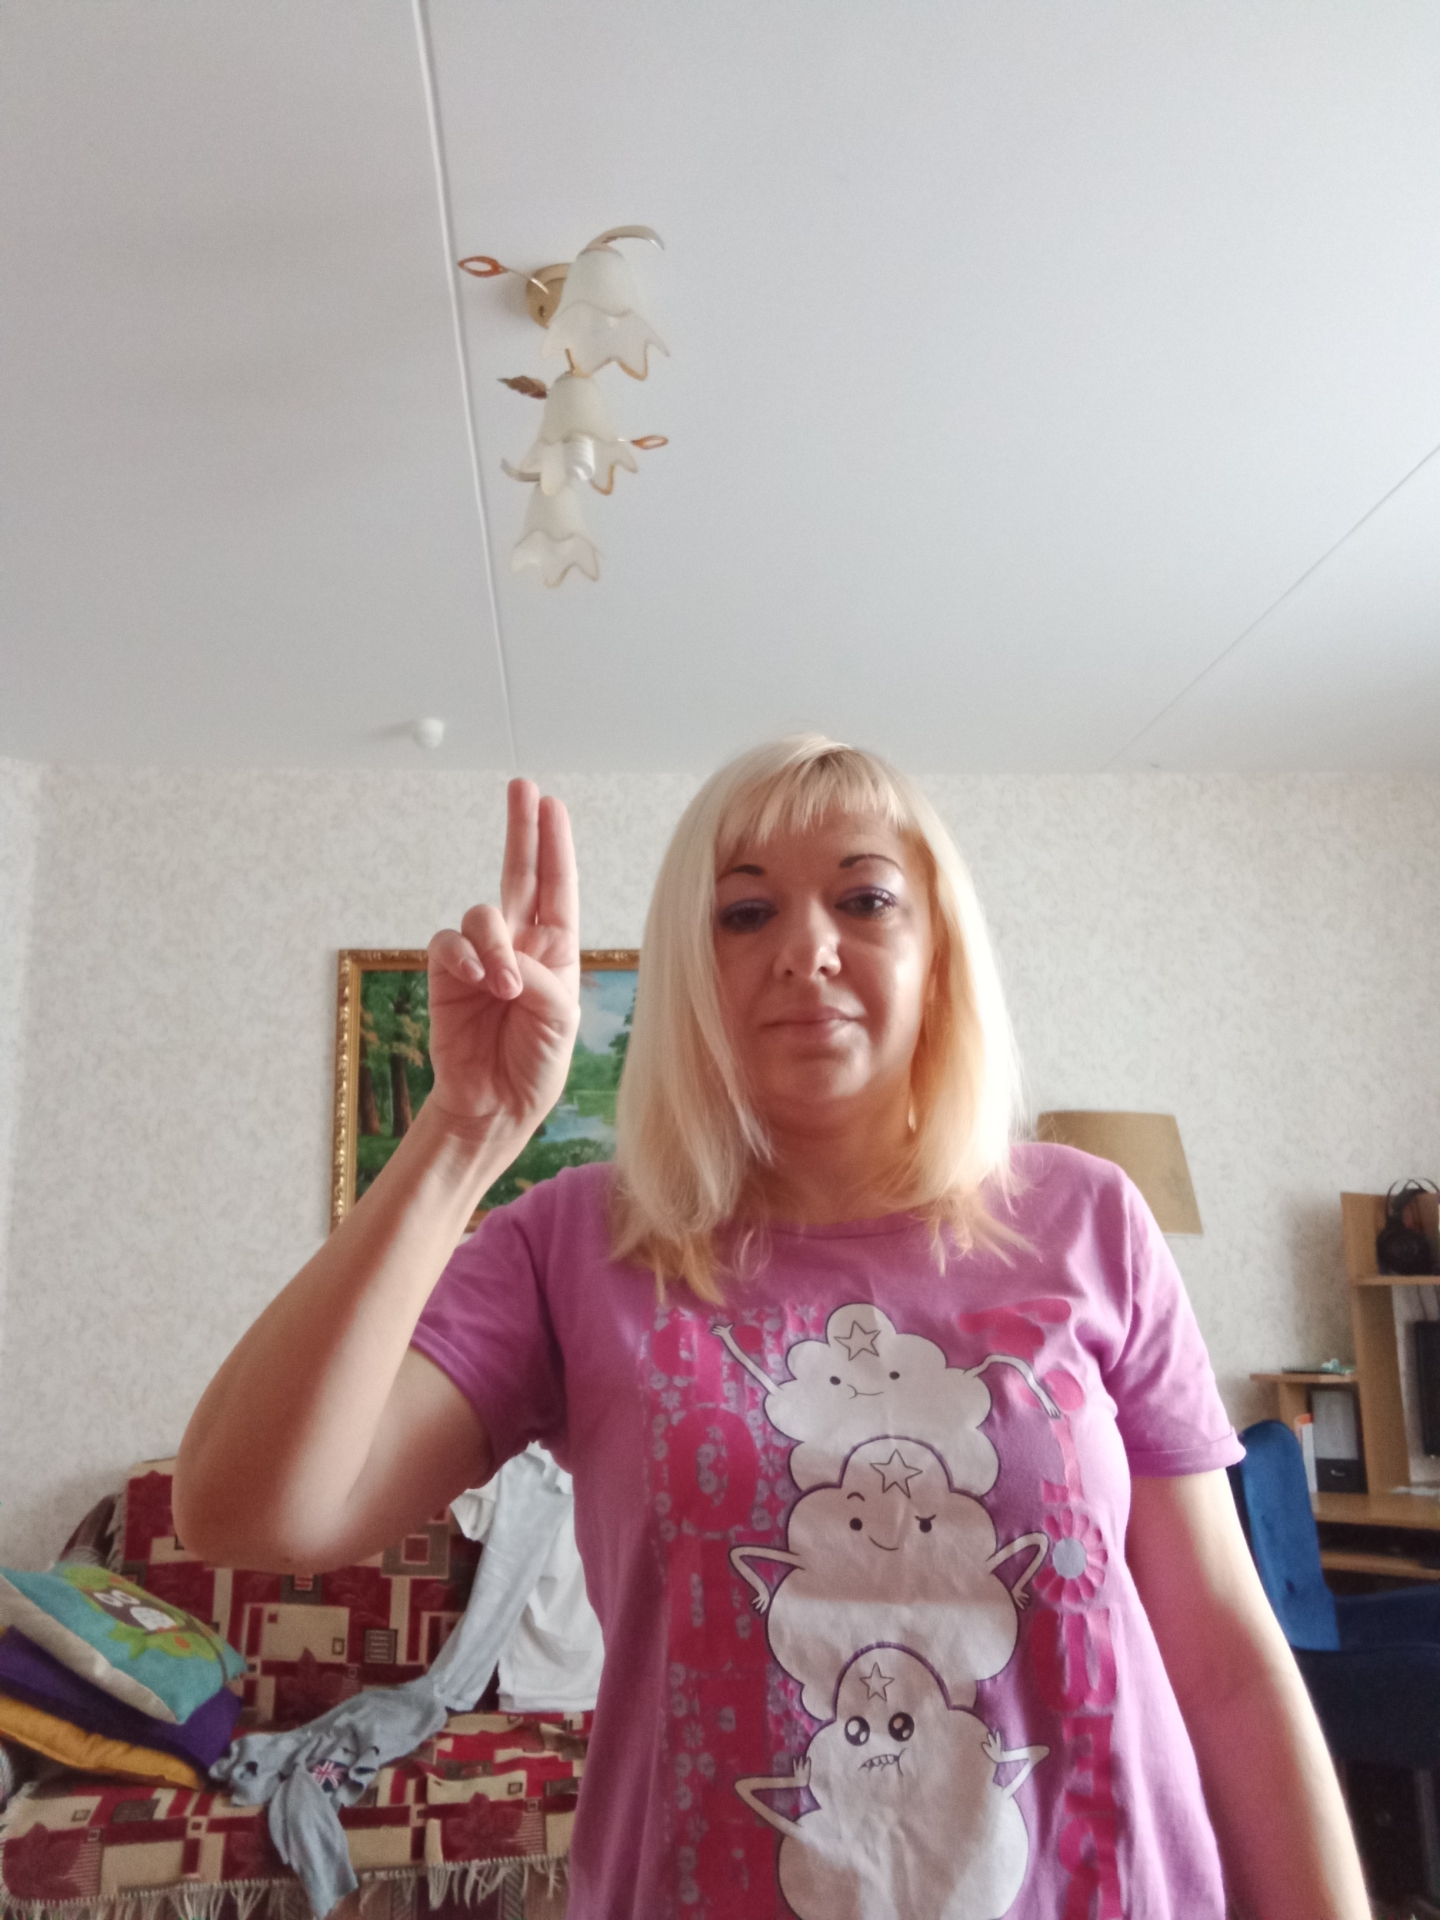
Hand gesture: two_up